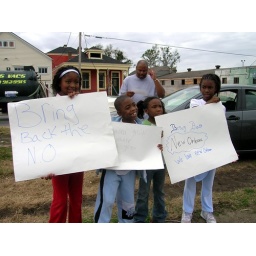
The little boy in the middle's sign says &amp;quot;I want to grow up where my mom did.&amp;quot;